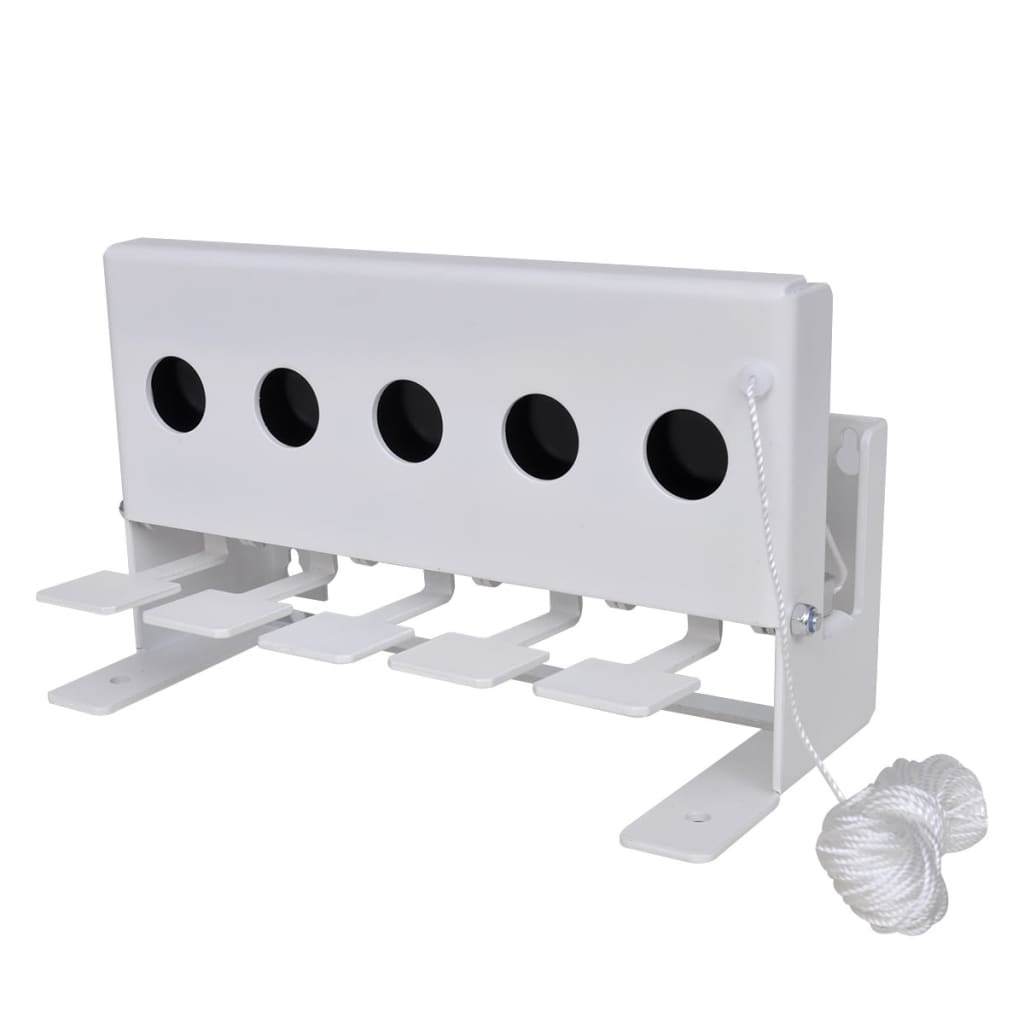
vidaXL 5-hole Drop Target with Reset Cord
This drop target is a great training aid to improve your shooting skills and accuracy. Our high-quality drop target has a target diameter of 28 mm. You only need to pull the cord to reset the target. Made from heavy-duty steel, it is robust and built to last. This 5-hole drop target can either be wall-mounted or used free-standing on flat surfaces.
Brand: vidaXL
Category: Sporting Goods > Outdoor Recreation > Hunting & Shooting > Paintball